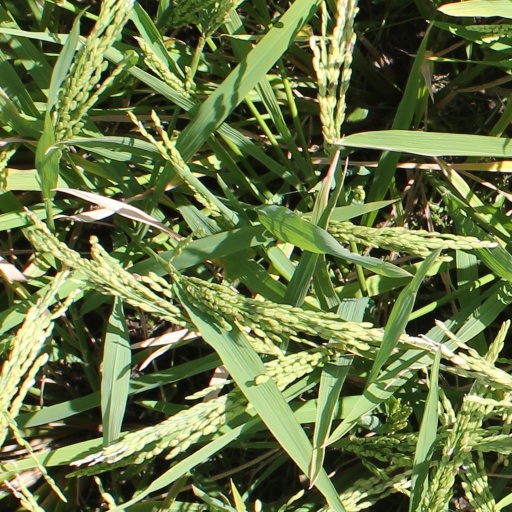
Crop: rice